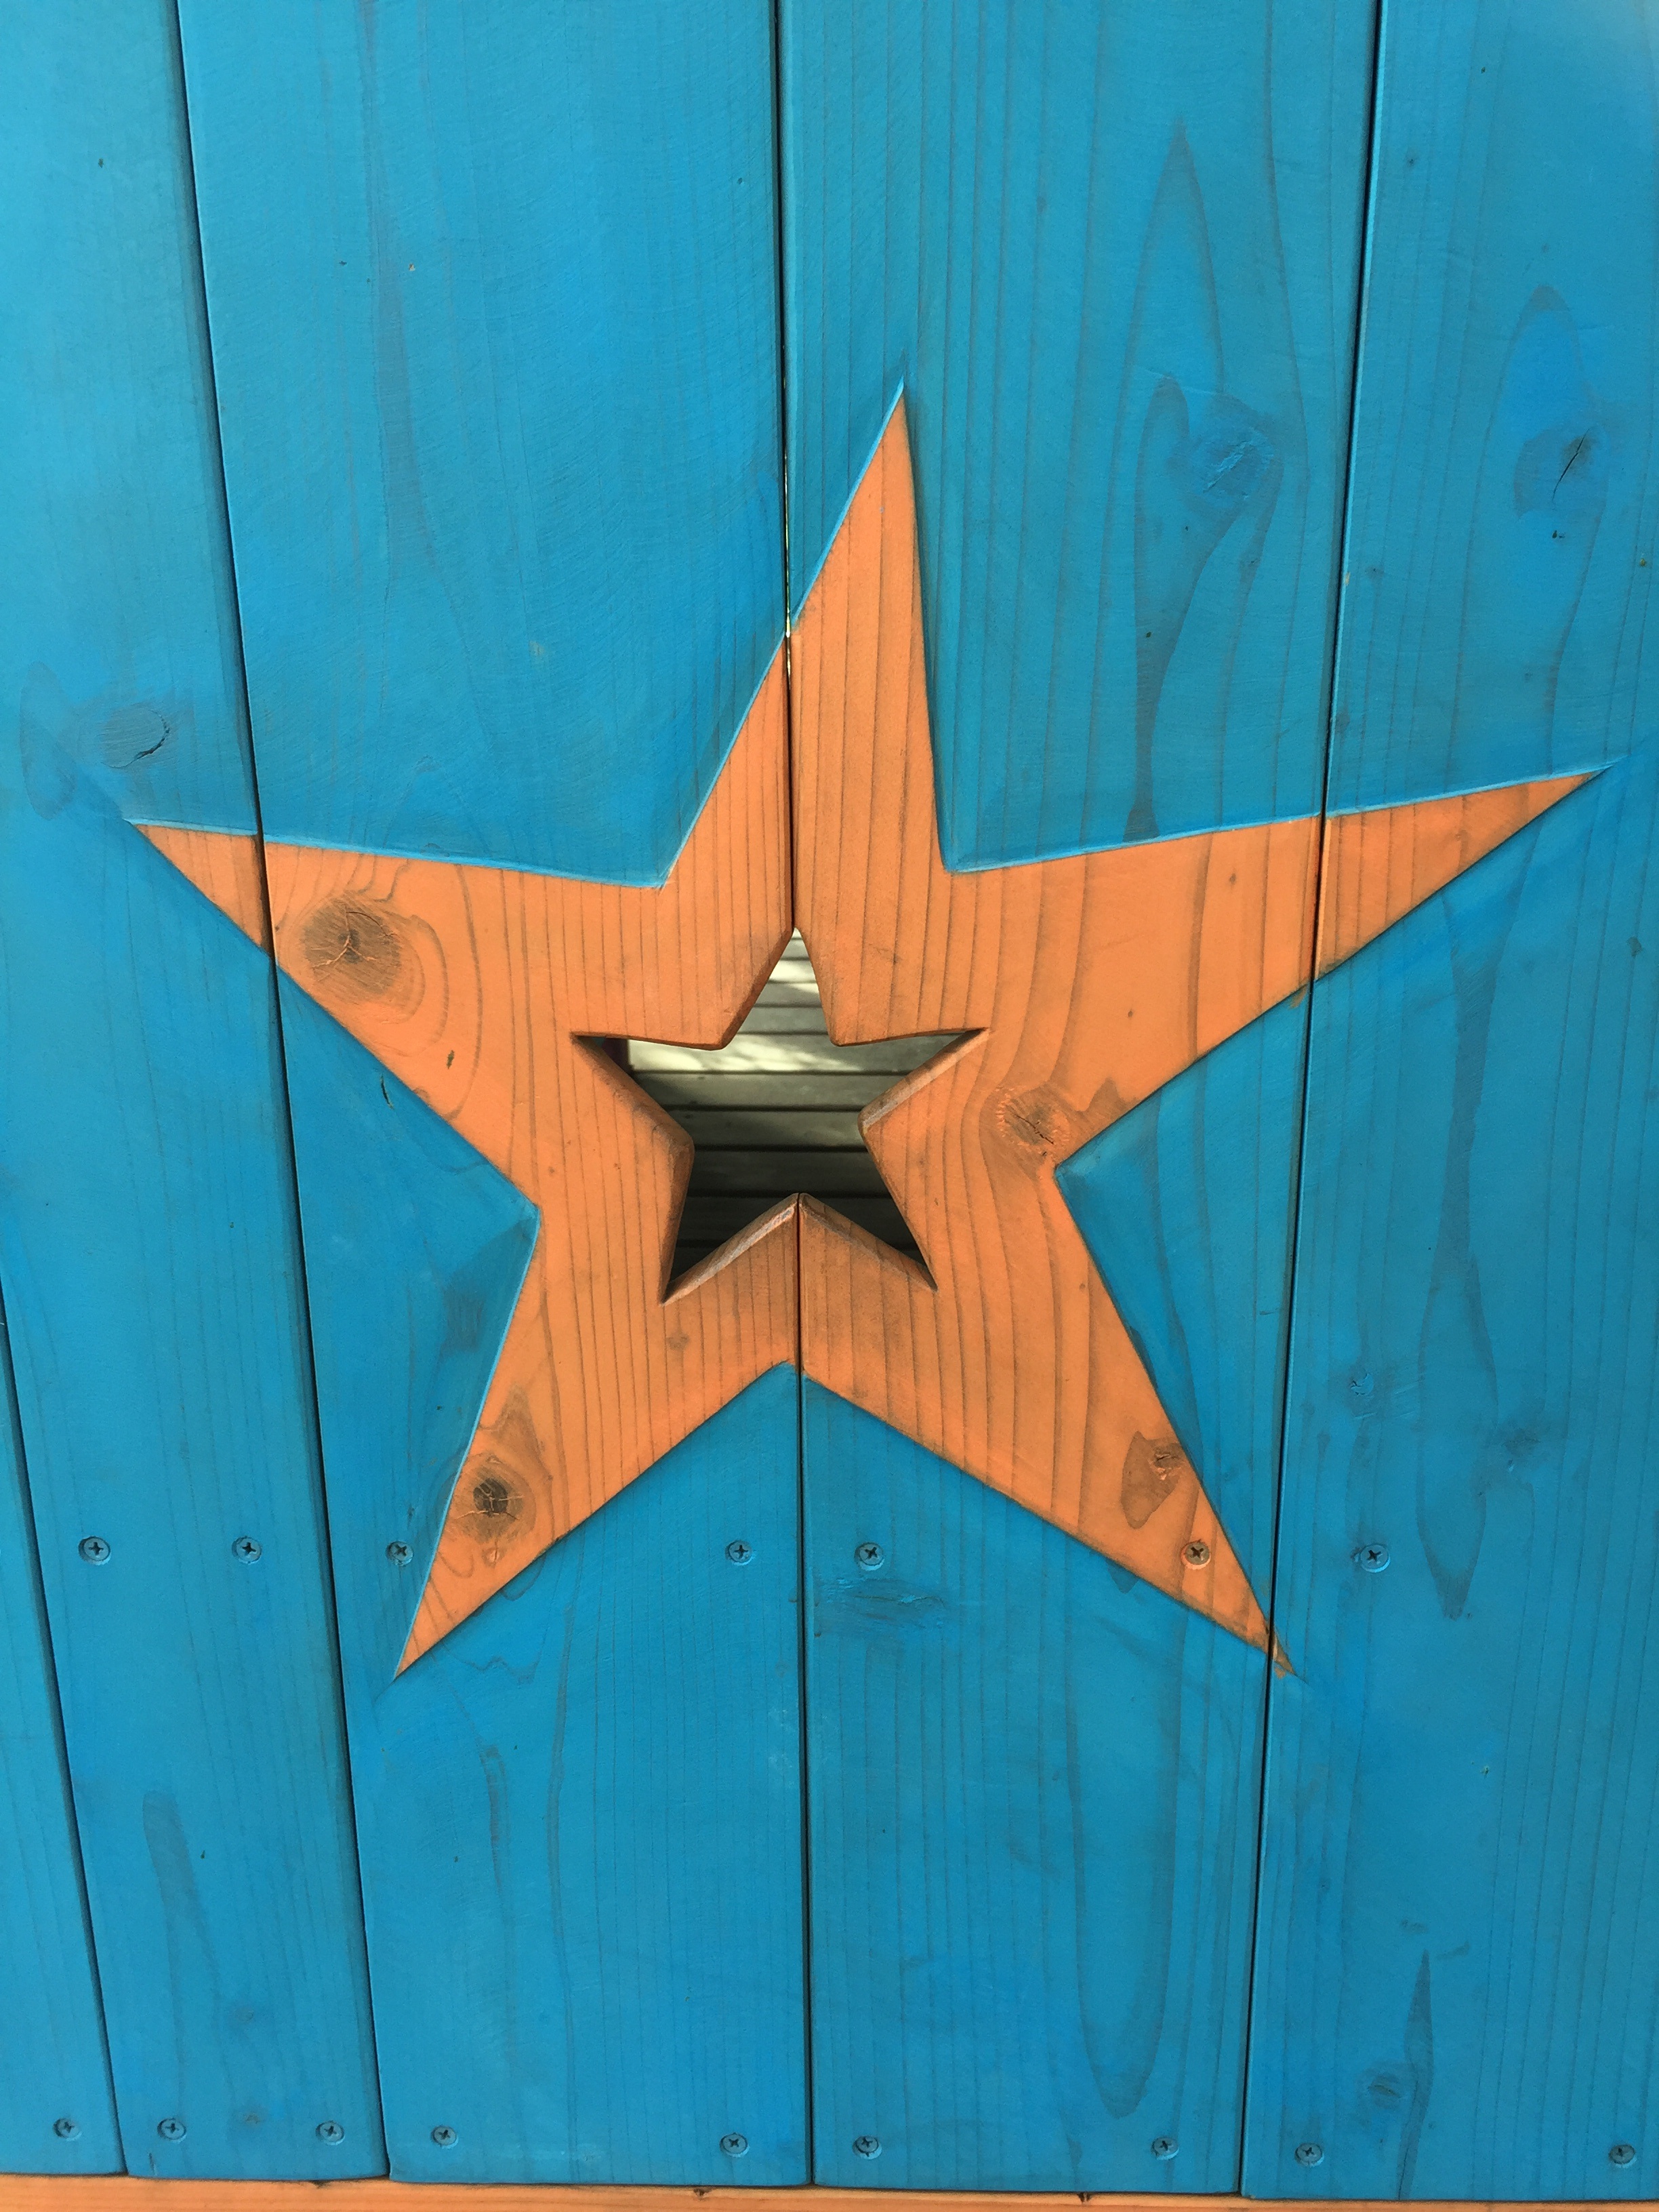
wing, wood, star, leaf, line, green, color, blue, yellow, art, illustration, symmetry, icon, shape, winner, success, ranking